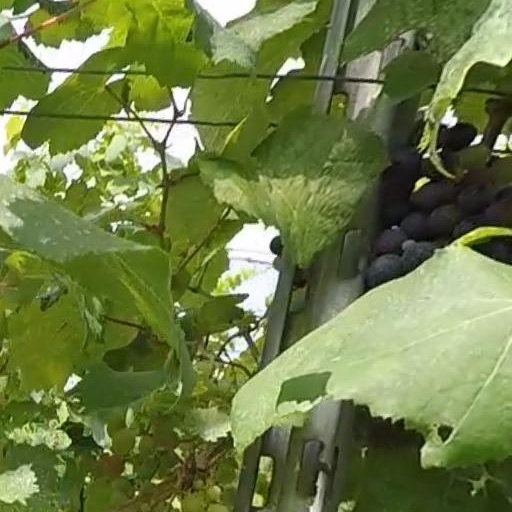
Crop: grape